University of Wolverhampton

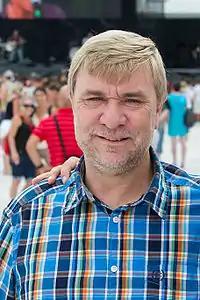
Steven Linares

The Walsall Campus is based a mile from Walsall town centre. Students studying sport, music, dance, education, health, events management, tourism and hospitality are based here. Opened in 2005, the Student Village provides accommodation for over 300 students.